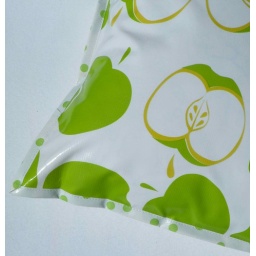
oilcloth pillow cover in green apple with green dot back